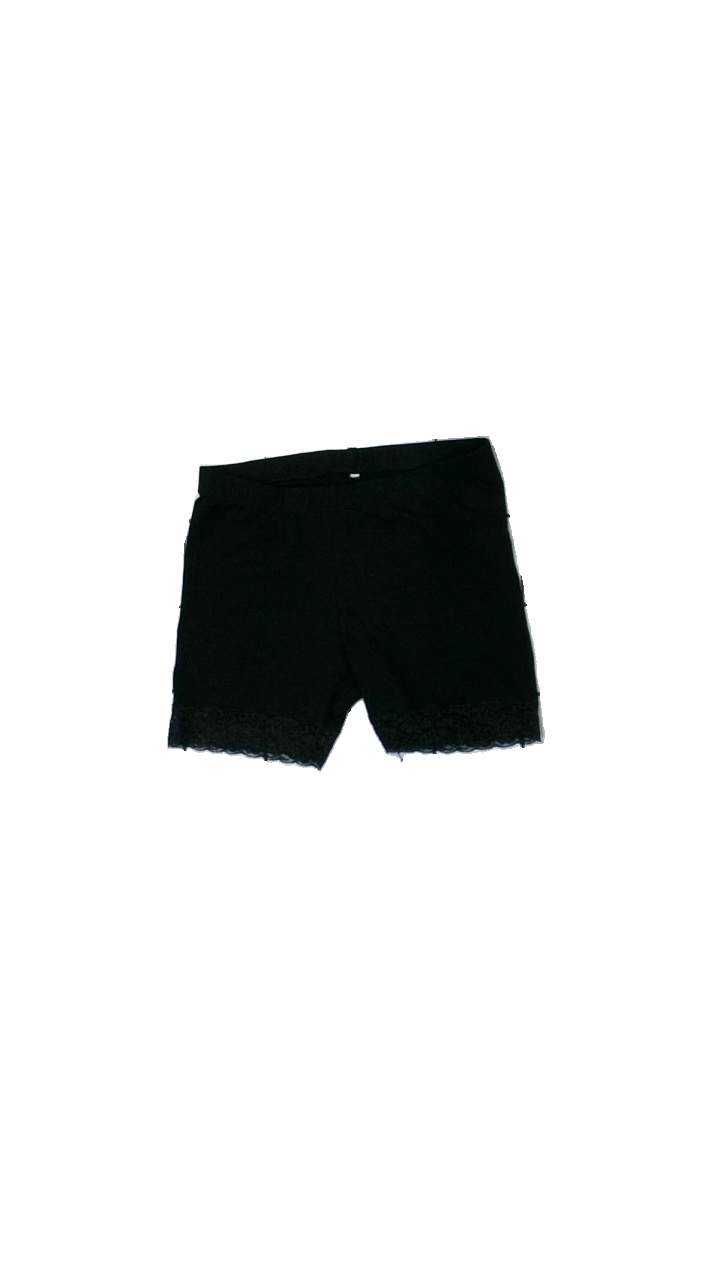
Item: Tights (Ladies)
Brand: Missing
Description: svarta korta tights med spets längst ner
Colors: Black
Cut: Cropped
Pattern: Lace
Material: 100% cotton
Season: Summer
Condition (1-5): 5
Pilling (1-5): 5
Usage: Reuse
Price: <50